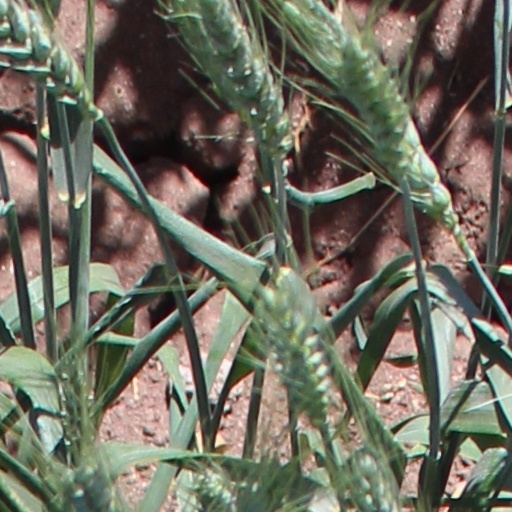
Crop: wheat